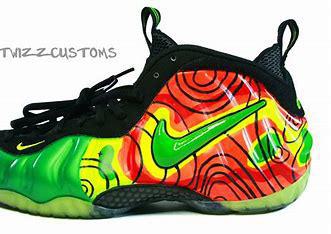
Brand: Nike
Model: Air Foamposite Pro